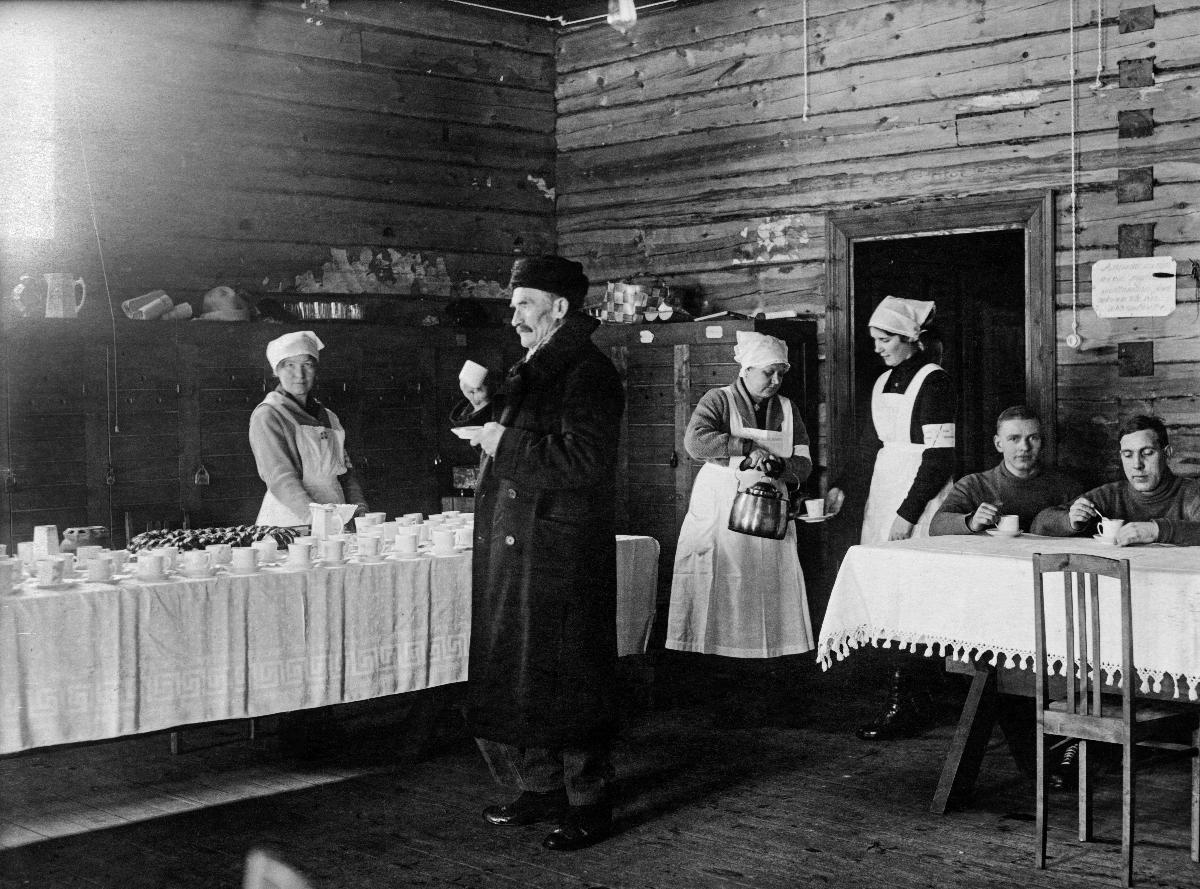
Salpausselän hiihto; Salpausselän ravintola; Salpausselkä Restaurant
Salpausselkä ski games
sisällön kuvaus: Salpausselän hiihto, Lahti 1923. Salpausselän ravintola. content description: Salpausselkä ski games, Lahti 1923. The Restaurant of Salpausselkä.
Vuosi: 1923
Paikka: Suomi, Päijät-Häme, Lahti; Suomi, Lahti, Salpausselkä; Suomi
Aiheet: urheilu; hiihto; kilpailut; ravintolat; hirsirakennukset; interiöörit; kahvi; sports; skiing; competitions; restaurants; log buildings; interiors; ski games; restaurant; interior; coffee; idrott; skidåkning; tävlingar; restauranger; stockhus; interiörer; kaffe